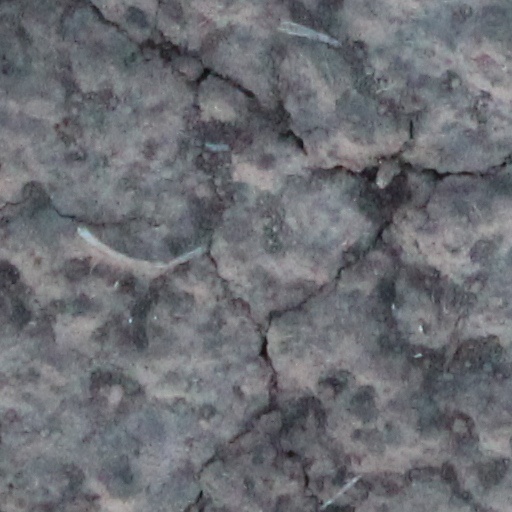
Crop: wheat